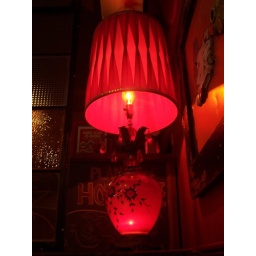
This is a lamp that was above our table at Home Slice Pizza.